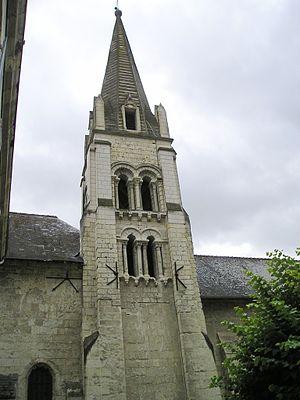
Cet article recense les monuments historiques français classés en 1913.
Ce tableau présente la liste de tous les monuments historiques classés ou inscrits dans la ville de Chinon, Indre-et-Loire, en France.
La Jeune Fille bien élevée est un roman français de René Boylesve, paru en 1909.